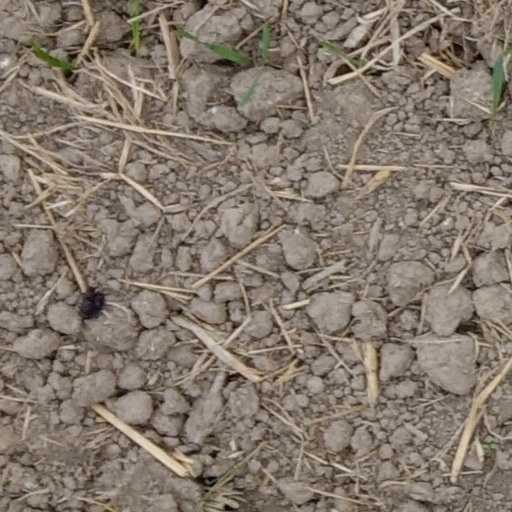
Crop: wheat